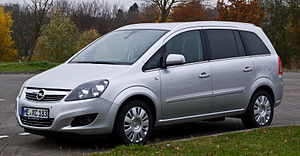
Opel Zafira B / Facelift
Opel Zafira B er en kompakt MPV fra Opel og anden generation af Opel Zafira-serien. Bilen blev introduceret den 9. juli 2005.